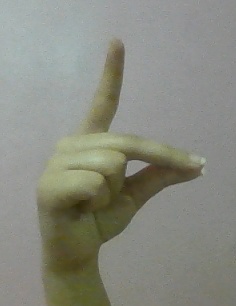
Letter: ta